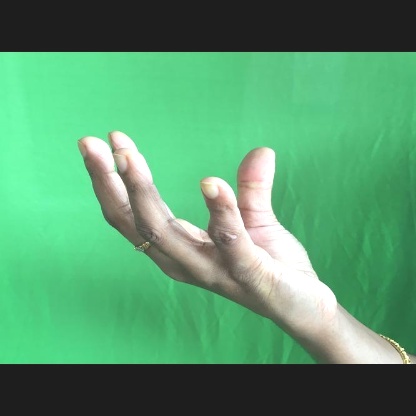
Mudra: Padmakosha